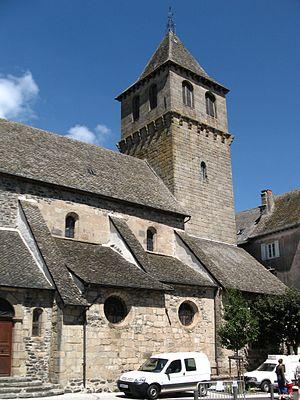
Église de Pleaux This building is indexed in the Base Mérimée, a database of architectural heritage maintained by the French Ministry of Culture,
Cet article recense les monuments historiques du département du Cantal, en France.
Cet article recense les immeubles protégés au titre des monuments historiques en 2017, en France.